Mel Fronckowiak

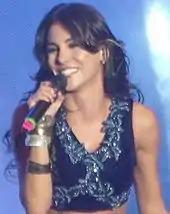
Fronckowiak in 2012

In October 2011, the former model was voted Girl of the Year in Meus Prêmios Nick, a teen event sponsored by Nickelodeon Brazil. In 2012, she won two categories in the Troféu Internet, and was nominated to Troféu Imprensa, one of the biggest annual awards on Brazilian television.